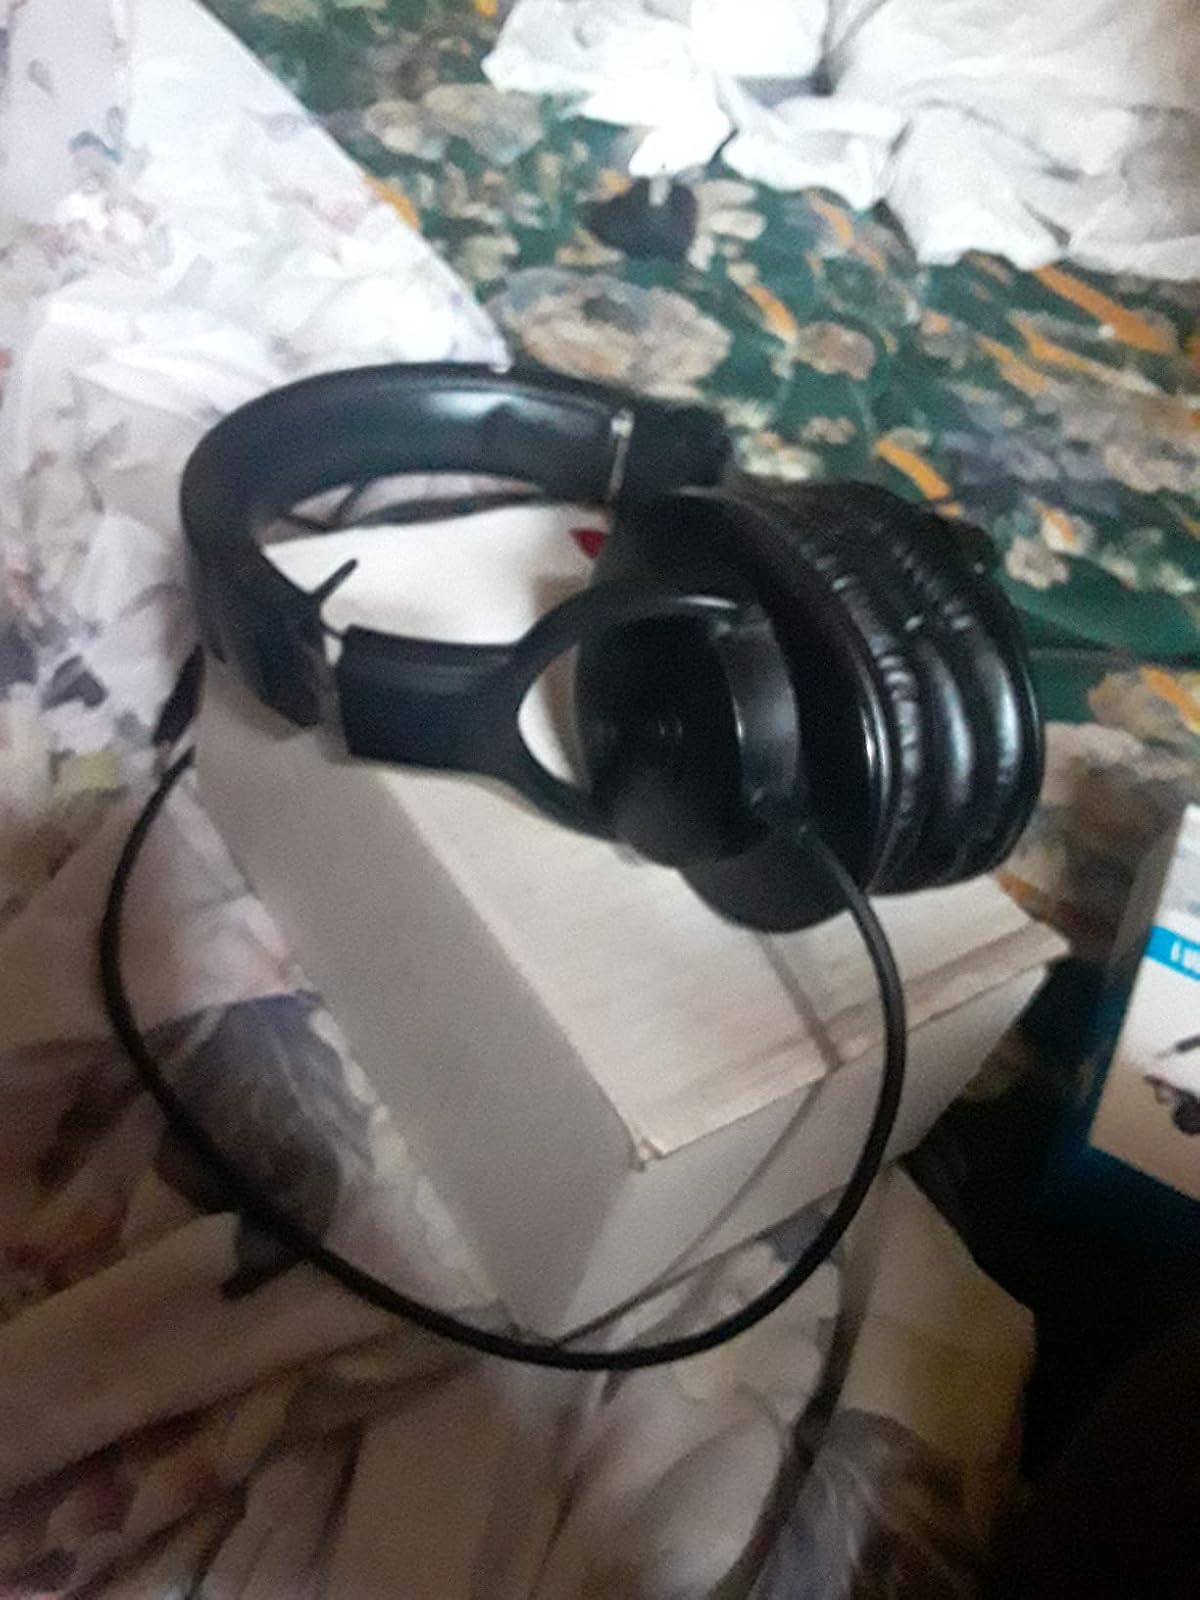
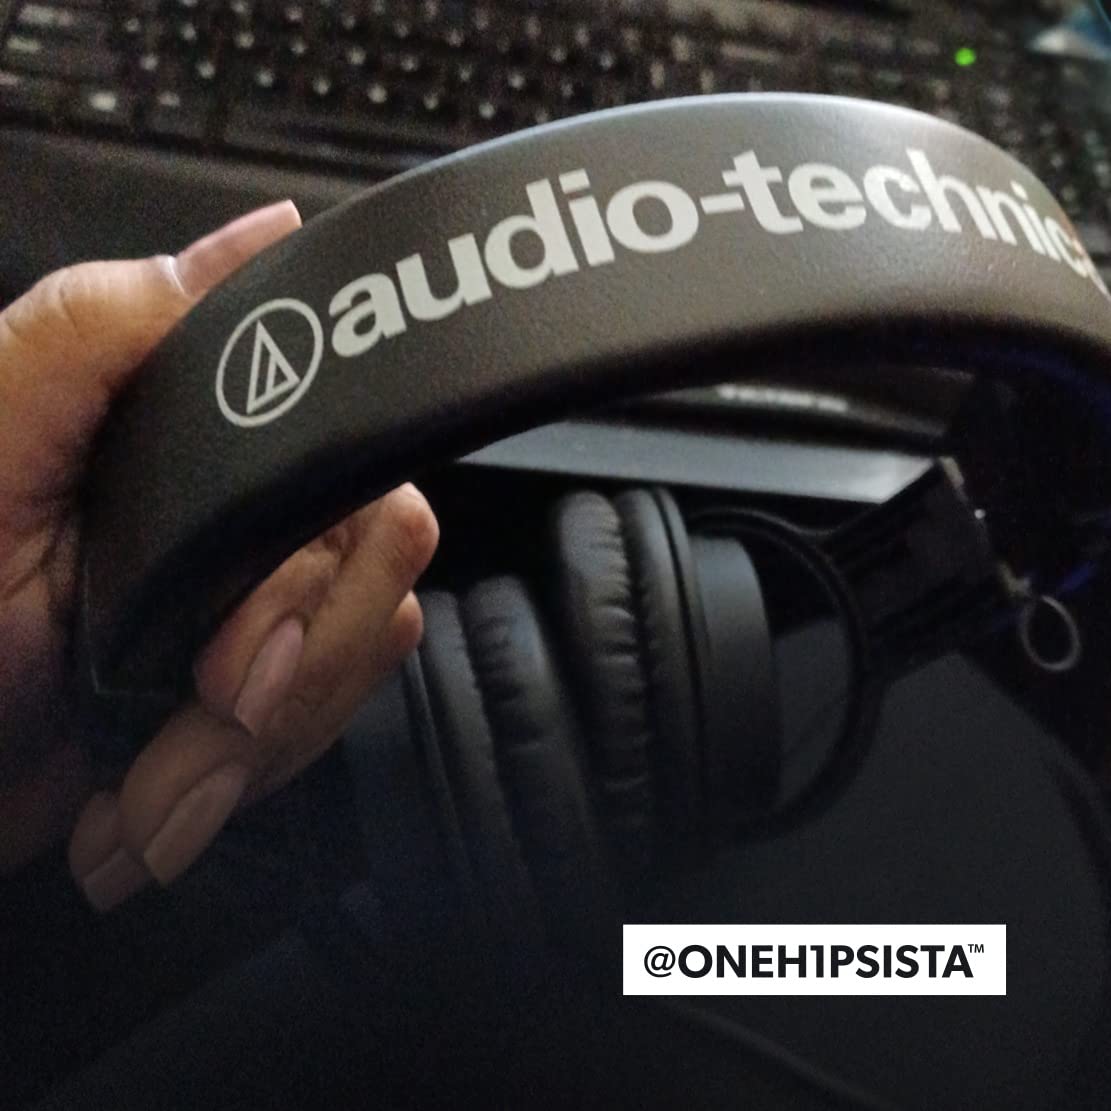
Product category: headphones
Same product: yes